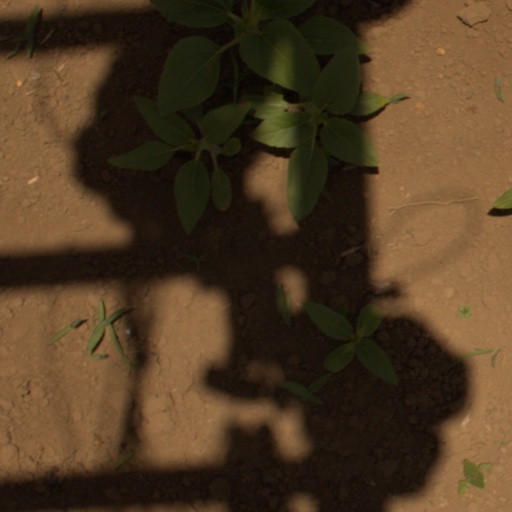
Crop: Jerusalem artichoke